Curtiss P-36 Hawk

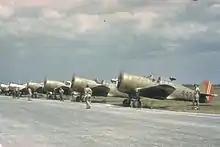
Hawk 75s at Little Norway in 1942

Norway ordered 24 Twin Wasp-powered Hawk 75A-6s, of which 19 were delivered and seven assembled at the time of the German invasion. None of the aircraft were combat-ready. The disassembled aircraft were disabled by a single customs employee who smashed the instruments and cut all the wires he could reach. Thirteen Norwegian Hawks captured by the Germans were part of the first batch of 29 P-36s sent to Finland. Norway also ordered 36 Cyclone-powered Hawk 75A-8s. Most of this batch (a total of 30) were delivered as advanced trainers to "Little Norway" near Toronto, Ontario, Canada, a Norwegian training base established by the London-based government-in-exile. Still later, they were resold to the U.S. and redesignated the P-36G model.